Serse

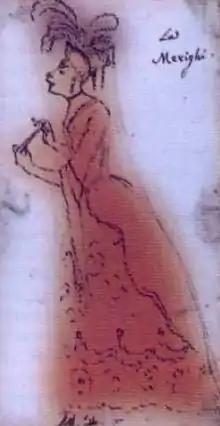
Antonia Merighi, who created the role of Amastre, in a caricature by Antonio Maria Zanetti

Elviro has disguised himself as a flower-seller in order to deliver his master Arsamene's letter to Romilda, and is also putting on a rural accent. He does not approve of the King's desire to marry a mere subject such as Romilda and makes this clear. Princess Amastre, in her disguise as a man, hears Elviro expressing this and she is aghast at the King's plan to marry another when he promised to be hers (Aria: "Or che siete speranze tradite").